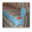
Label: couch